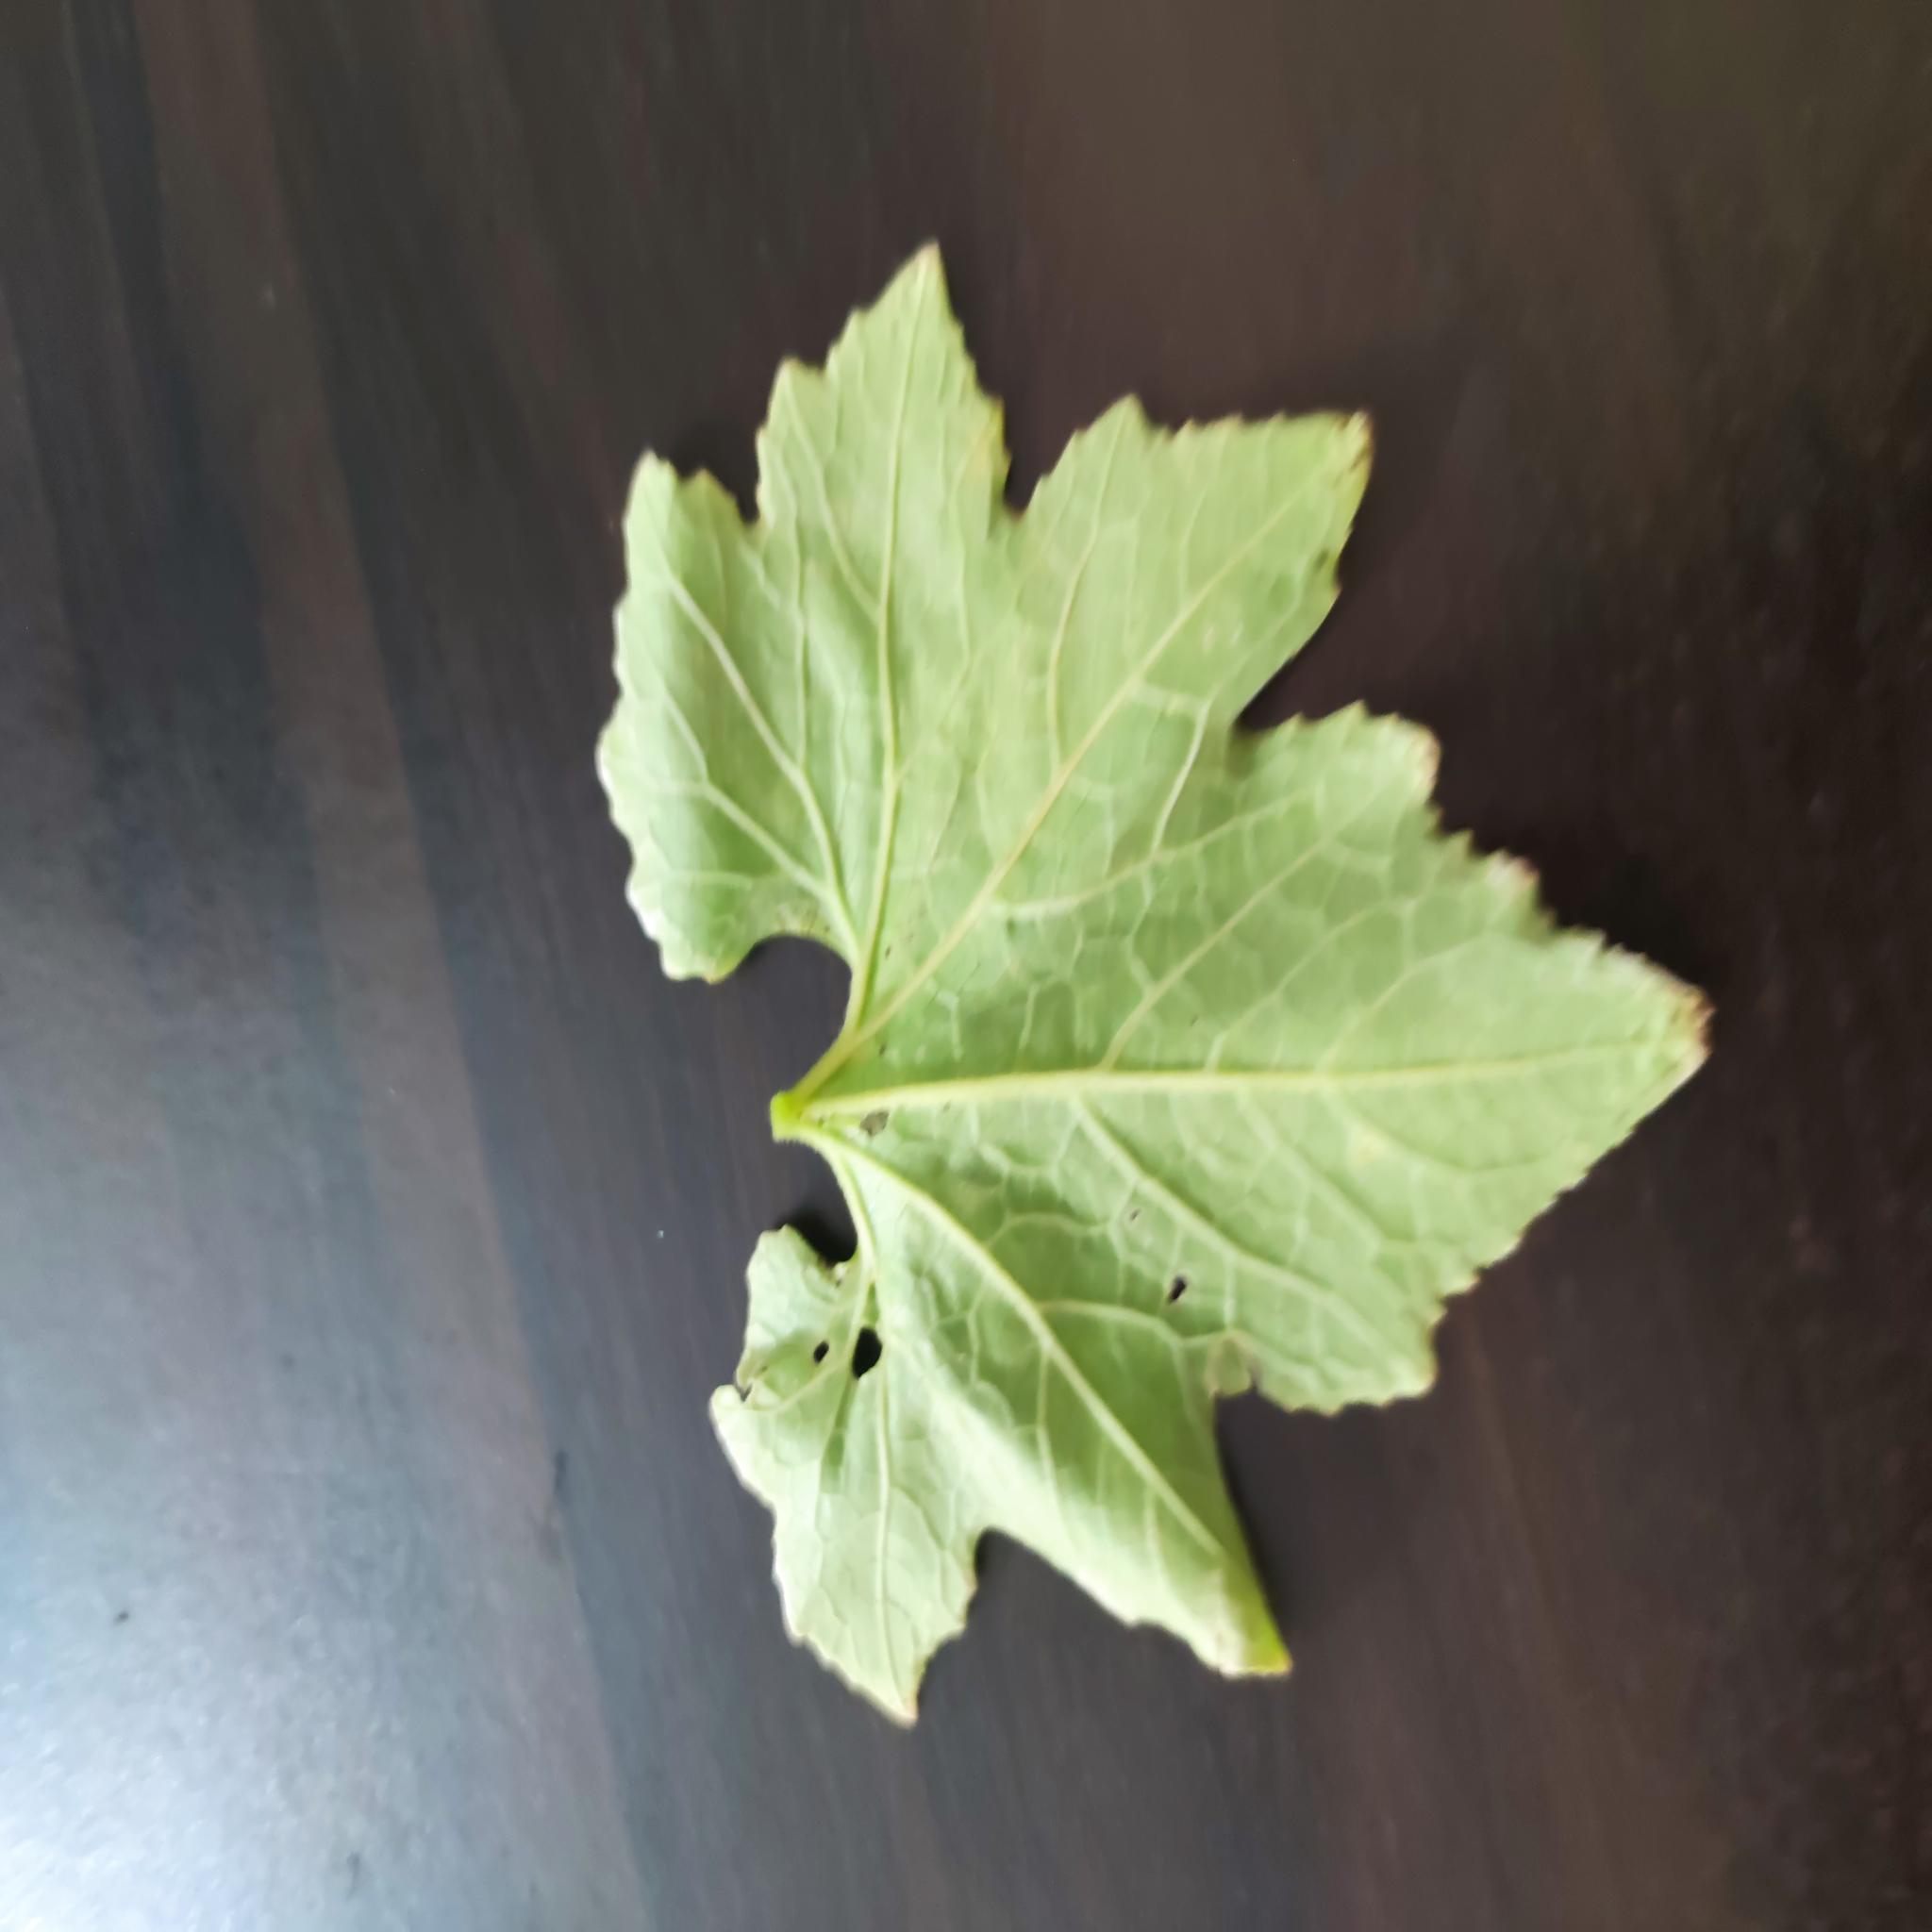
Label: Downy mildew